Elizabeth Báthory

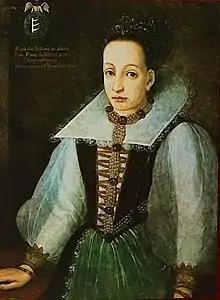
Elizabeth Báthory from Zay artist. Probably a copy of the other painting which is at the Hungarian National Museum, in Budapest (also made by Zay). Mentioned in the Magyar Várak book, page 34.

In 1573, Báthory was engaged to Count Ferenc Nádasdy, a member of the Nadasdy family. It was a political arrangement within the circles of the aristocracy. Nádasdy was the son of Baron Tamás Nádasdy de Nádasd et Fogarasföld (1498–1562) and his wife, Orsolya Kanizsai (1523–1571).